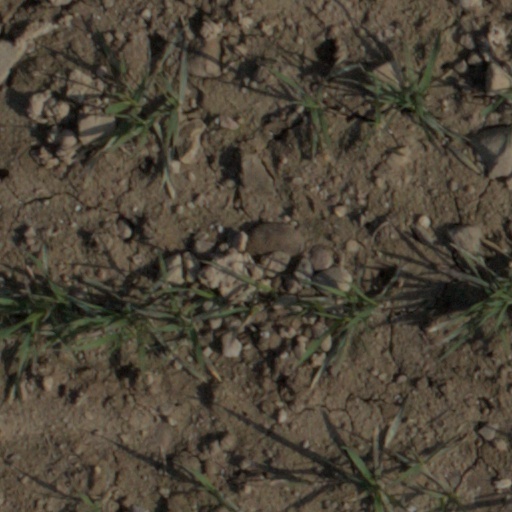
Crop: wheat